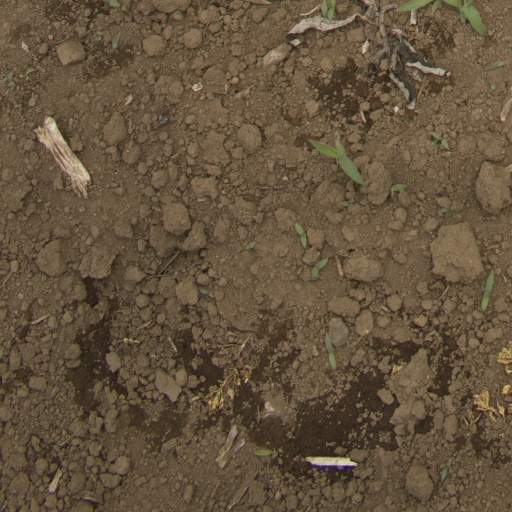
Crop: Jerusalem artichoke